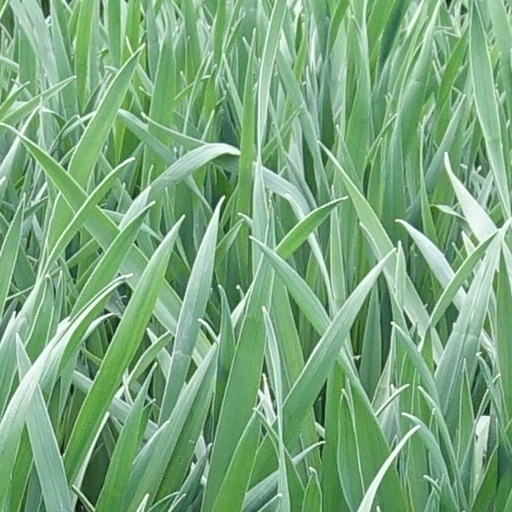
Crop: wheat